1846–1848 Newfoundland potato famine

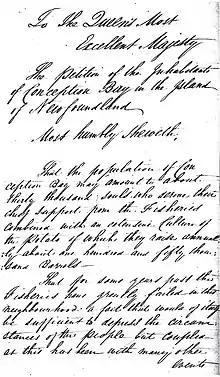
Petition to Queen Victoria for Famine Relief, from the Citizens of Conception Bay, Newfoundland, October 20, 1847 (first page)

The islands of Newfoundland and Ireland, in addition to sharing similar northern latitudes and facing each other across the Atlantic Ocean, also had in common, during the middle of the 19th century, a heavy dependence on a single agricultural crop, the potato—a dependence that allowed the same blight that precipitated the Great Famine in Ireland to wreak havoc on this former British colony as well. Though acute, and the source of great suffering, the famine in Newfoundland lasted for fewer years than its Irish contemporary, which extended from 1845 to 1849. Beginning a year later, in 1846, it ended with the return to prosperity of the local fisheries in the spring and summer of 1848.